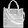
Label: Bag